Pete Henry

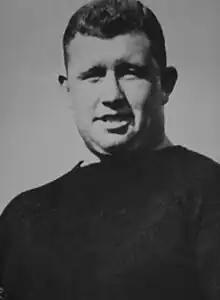
Henry, 1920

Wilbur Francis "Pete" Henry (October 31, 1897 – February 7, 1952) was an American football player, coach, and athletic administrator. He was a charter inductee into both the College Football Hall of Fame in 1951 and the Pro Football Hall of Fame in 1963.